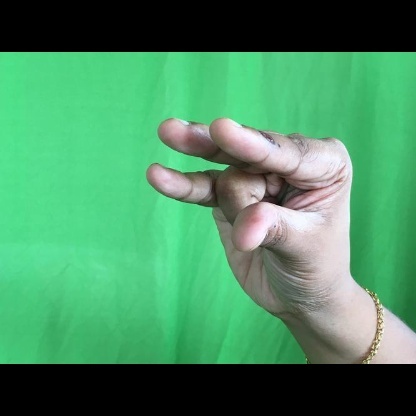
Mudra: Kangulam